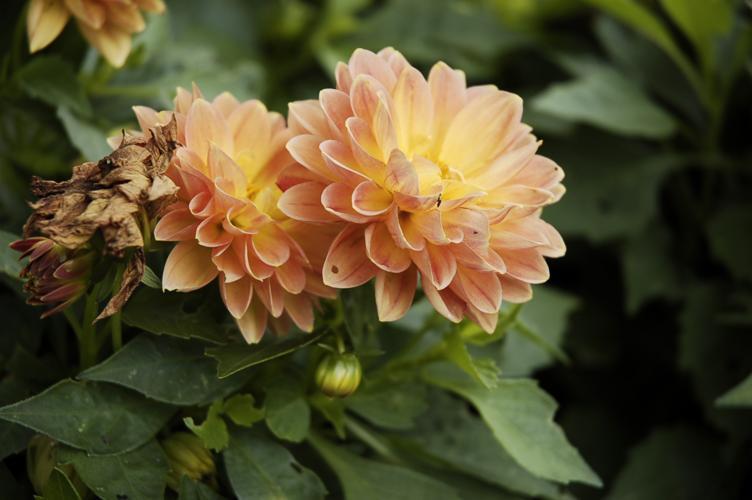
Label: pink-yellow dahlia?